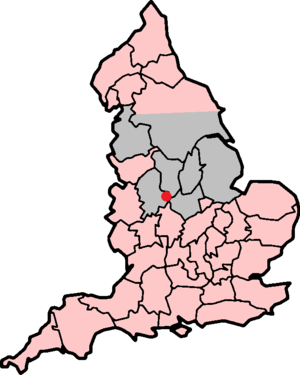
Thomas de Lancastre, 2ᵉ comte de Lancastre, de Leicester et de Derby, est un magnat anglais, et le principal chef de l'opposition baronniale sous le règne du roi Édouard II. Thomas est issu d'un prestigieux lignage : il est le fils aîné d'Edmond de Lancastre, fils cadet du roi Henri III d'Angleterre, et de Blanche d'Artois, petite-fille du roi de France Louis VIII le Lion. Il hérite des possessions paternelles en 1296 et accompagne militairement dès 1298 son oncle Édouard Iᵉʳ durant les campagnes menées par celui-ci en Écosse. Thomas de Lancastre épouse en 1294 Alice de Lacy, l'unique héritière des riches comtés de Lincoln et de Salisbury, ce qui le propulse au rang de magnat et fait de lui le plus riche et le plus puissant pair d'Angleterre dès le début du règne de son cousin Édouard II, en 1307.